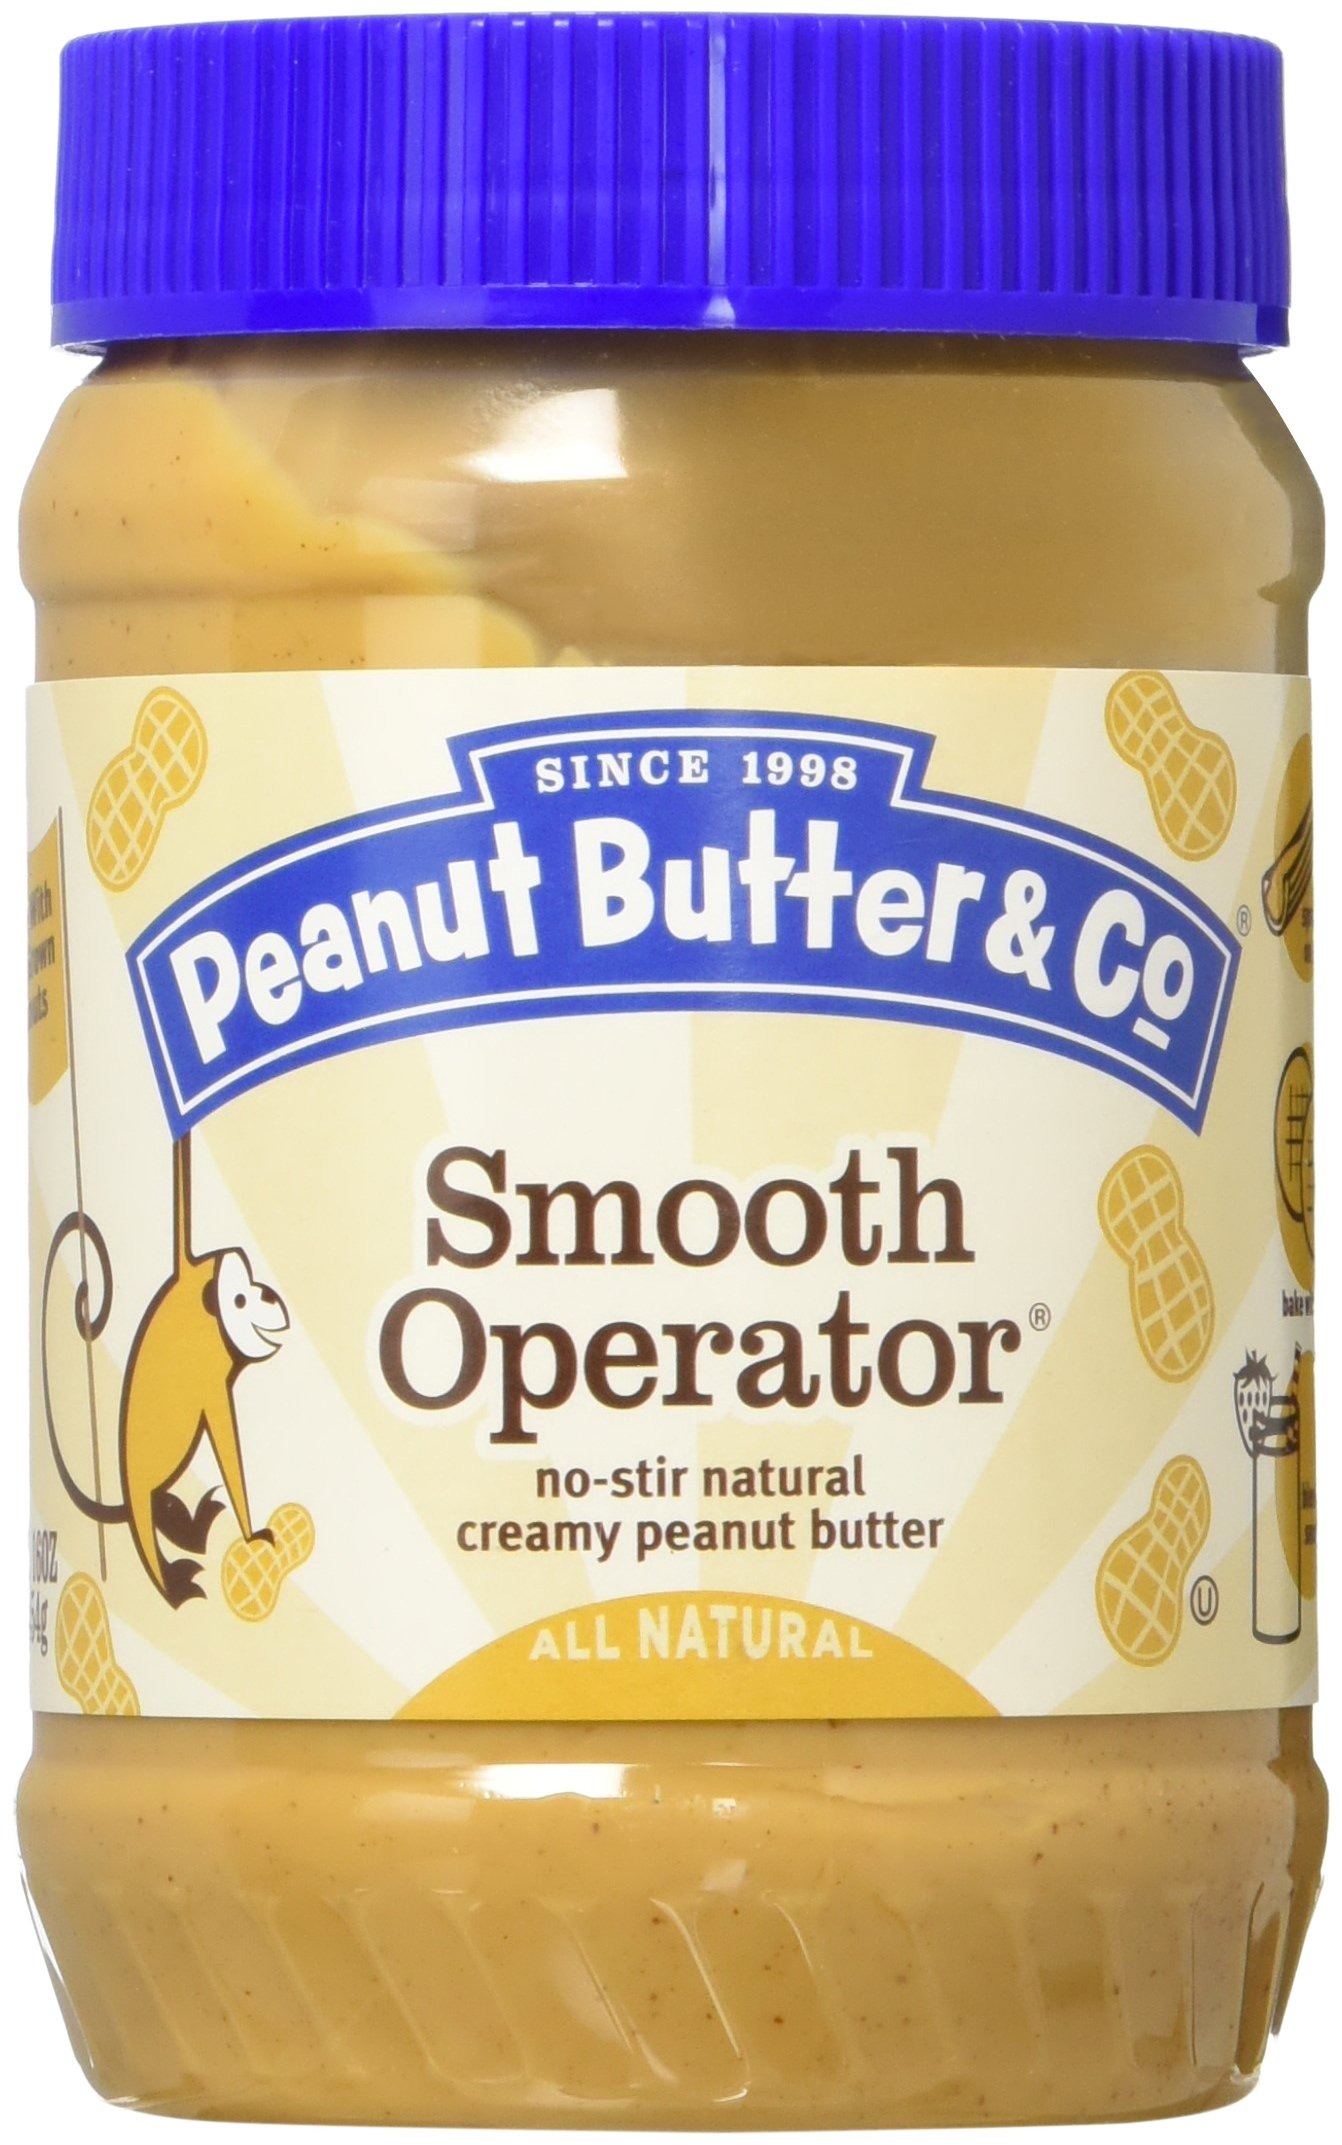
Item Name: Peanut Butter & Co. Peanut Butter, Smooth Operator, 16 oz Jars
Bullet Point 1: Great for sandwiches, recipes or right from the jar!
Bullet Point 2: No cholesterol, no trans fats, no hydrogenated oil, no high fructose corn syrup
Bullet Point 3: Non-GMO Project Verified, Certified Gluten-Free, Certified Vegan, Certified OU Kosher, Made with only USA grown peanuts
Value: 16.0
Unit: Ounce

Price: 5.065